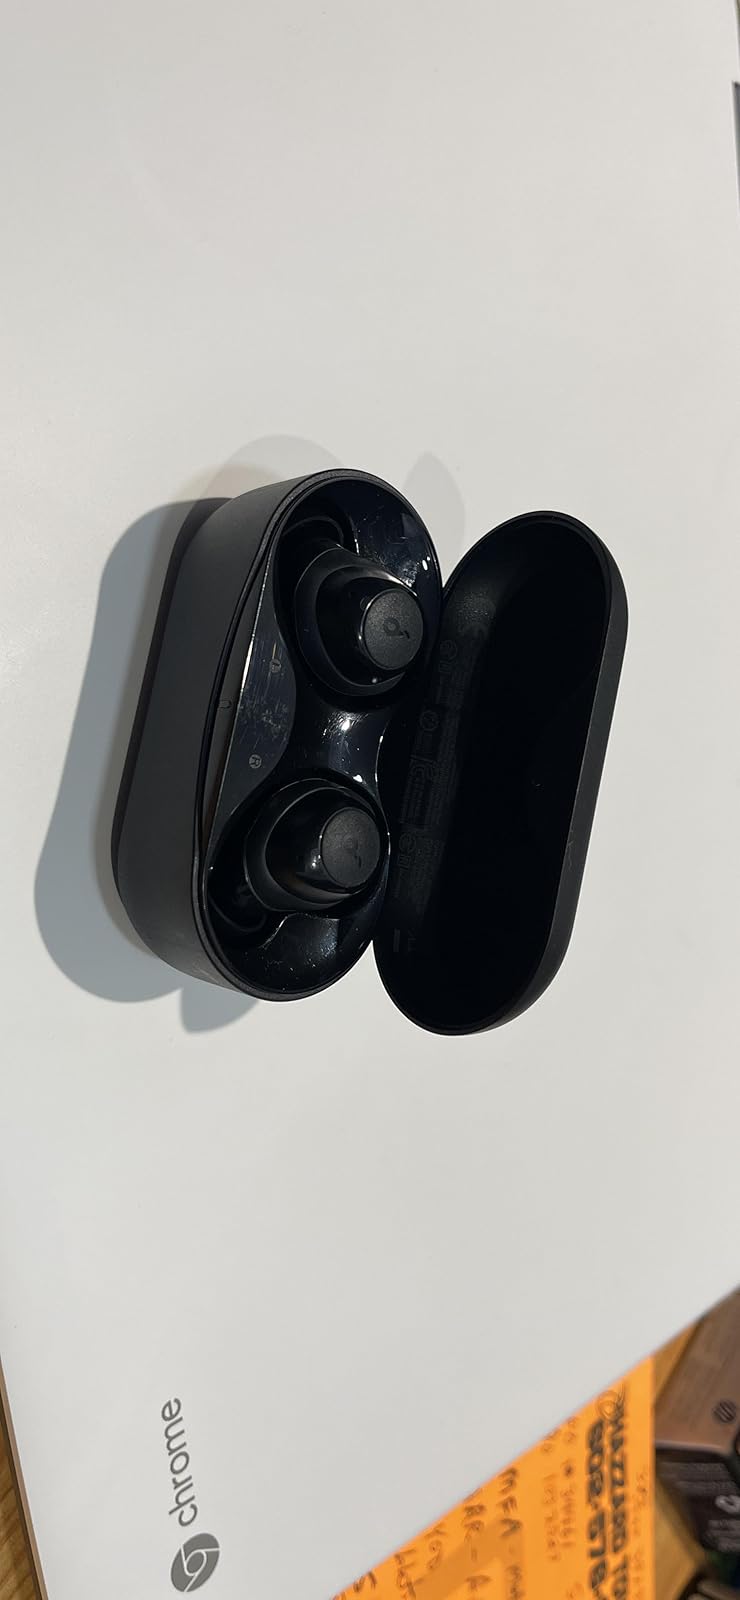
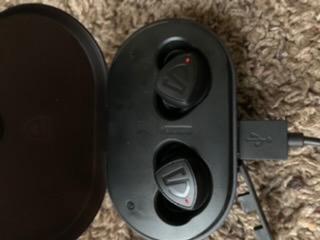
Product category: earbuds
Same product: no